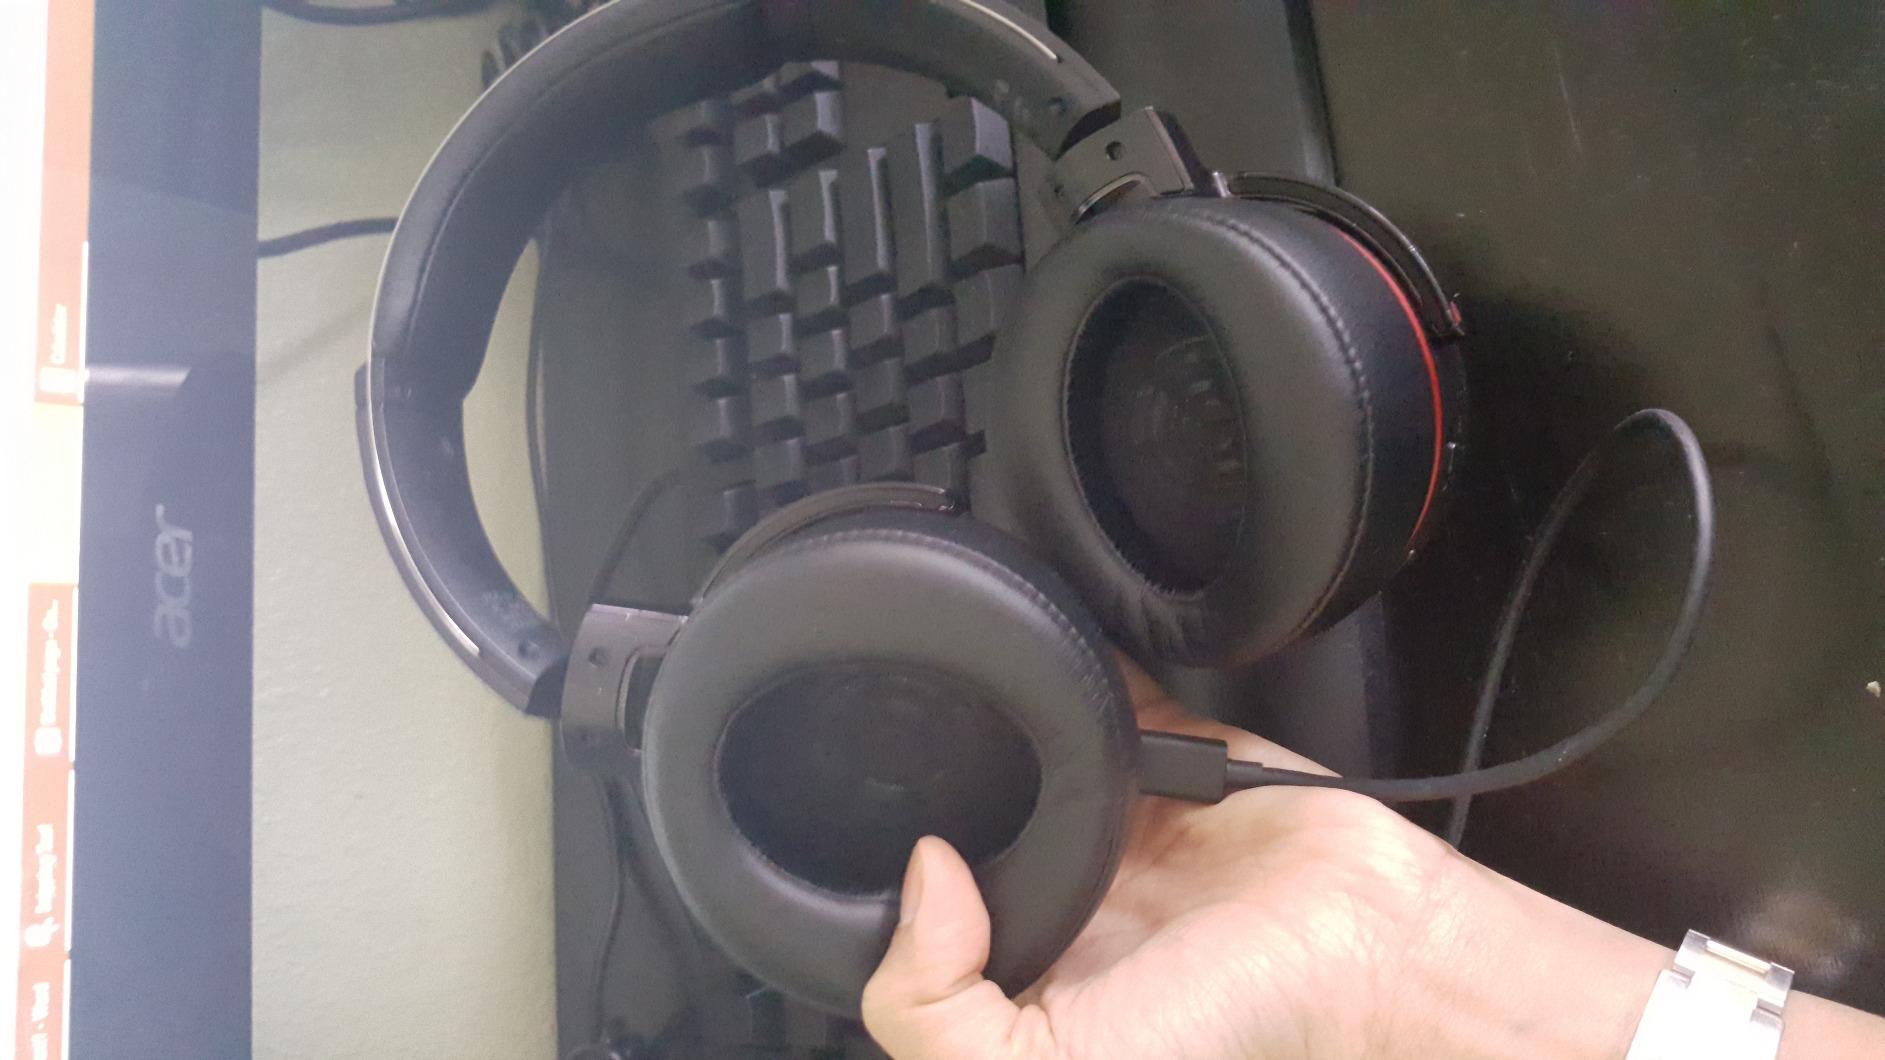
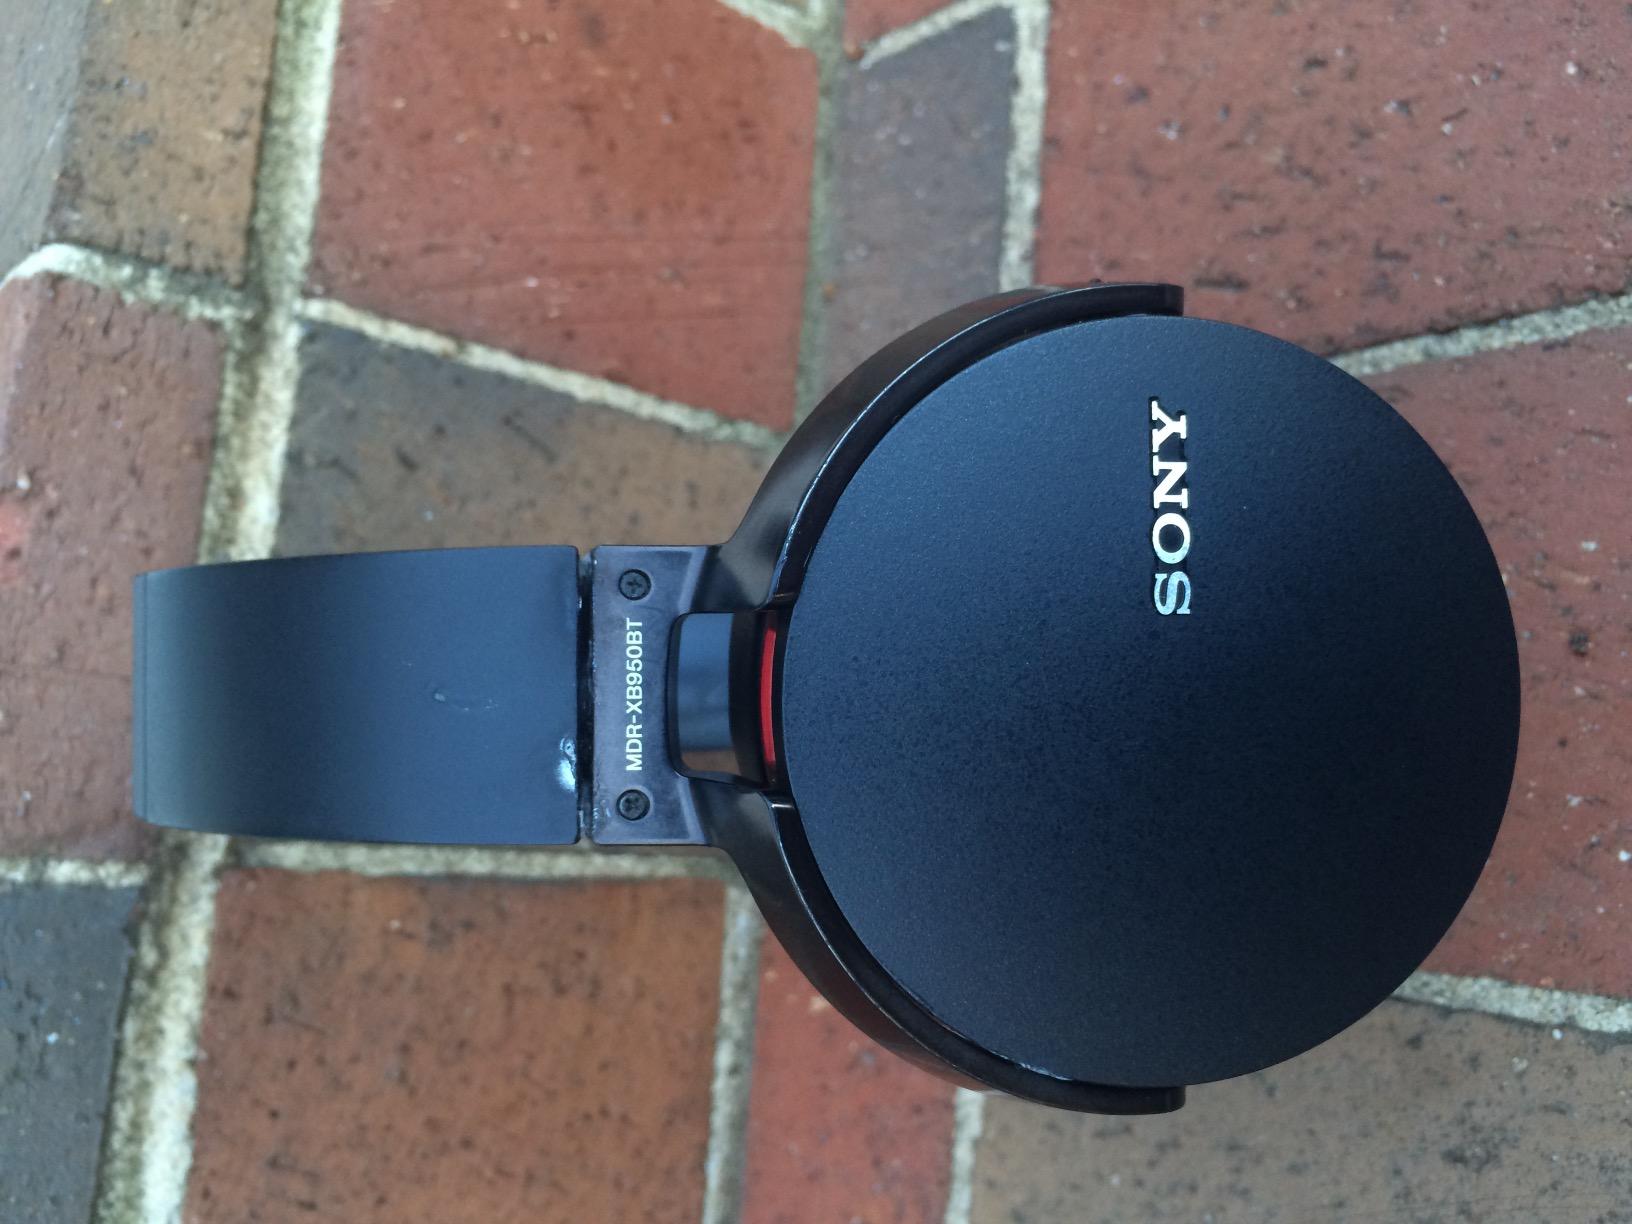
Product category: headphones
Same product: yes